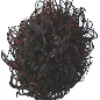
Label: Rambutan 1